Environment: real
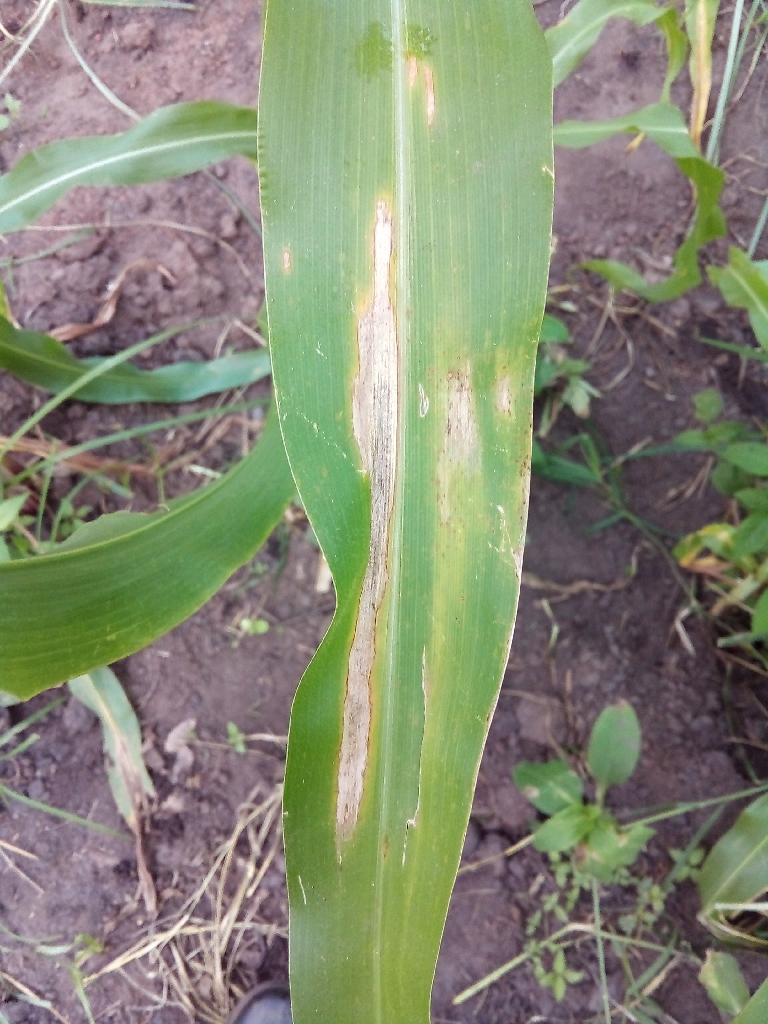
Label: northern_corn_leaf_blight